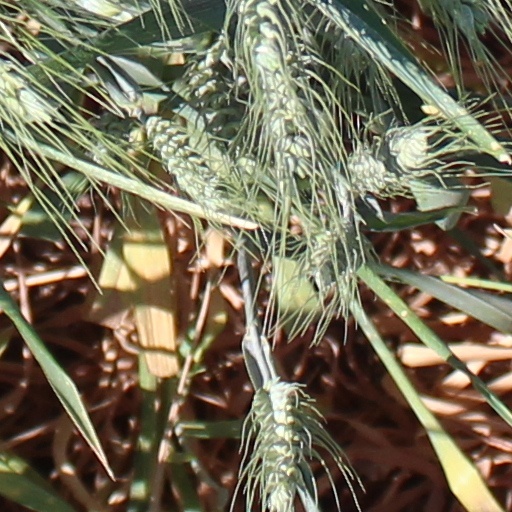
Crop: wheat